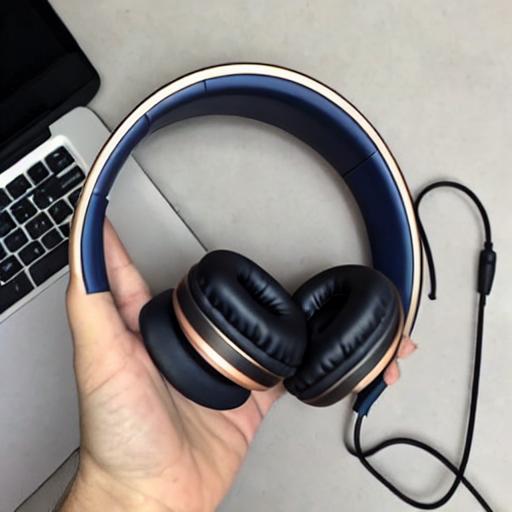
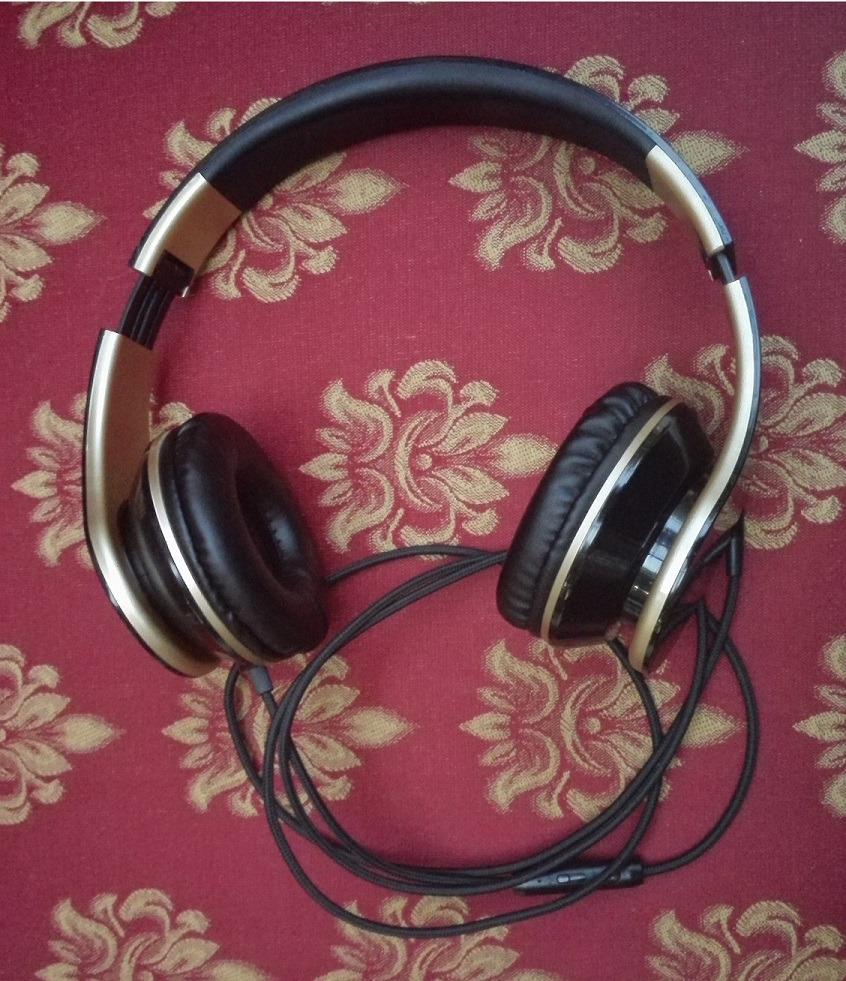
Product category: headphones
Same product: no